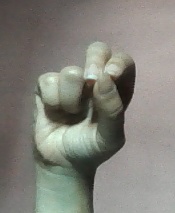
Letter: gaaf